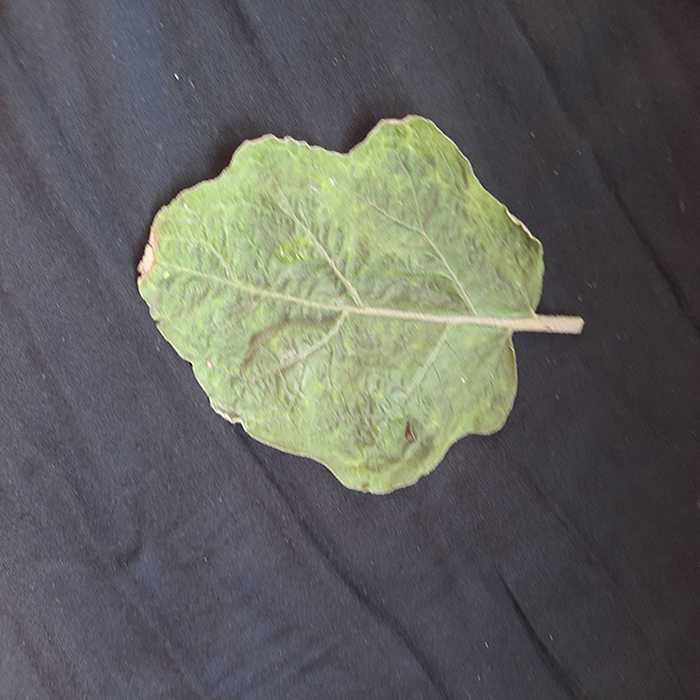
Plant: Eggplant
Label: Eggplant begomovirus